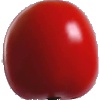
Label: Tomato 4